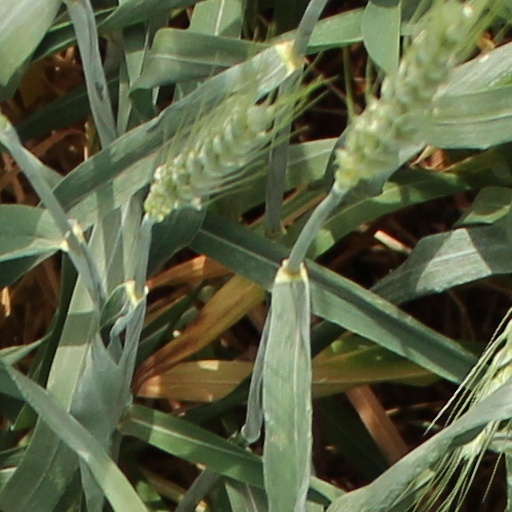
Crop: wheat